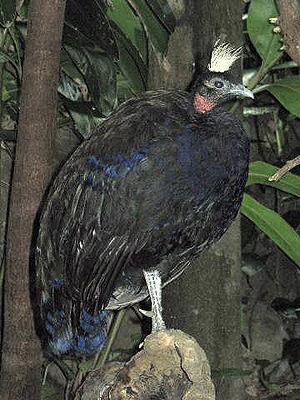
Un ergot est un éperon sur les pattes, derrière le tarse sur le métacarpe que portent les Galloanserae, bien qu'il soit plus uniformément présent chez les galliformes. Ce tégument est en général plus important chez les mâles. Ils croissent tout le long de la vie de l'animal si bien que cela permet de déterminer son âge.